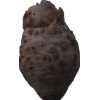
Label: celery